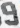
Number: 9